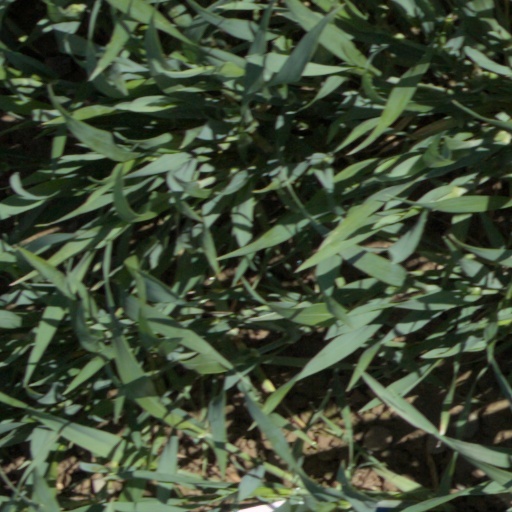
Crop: wheat